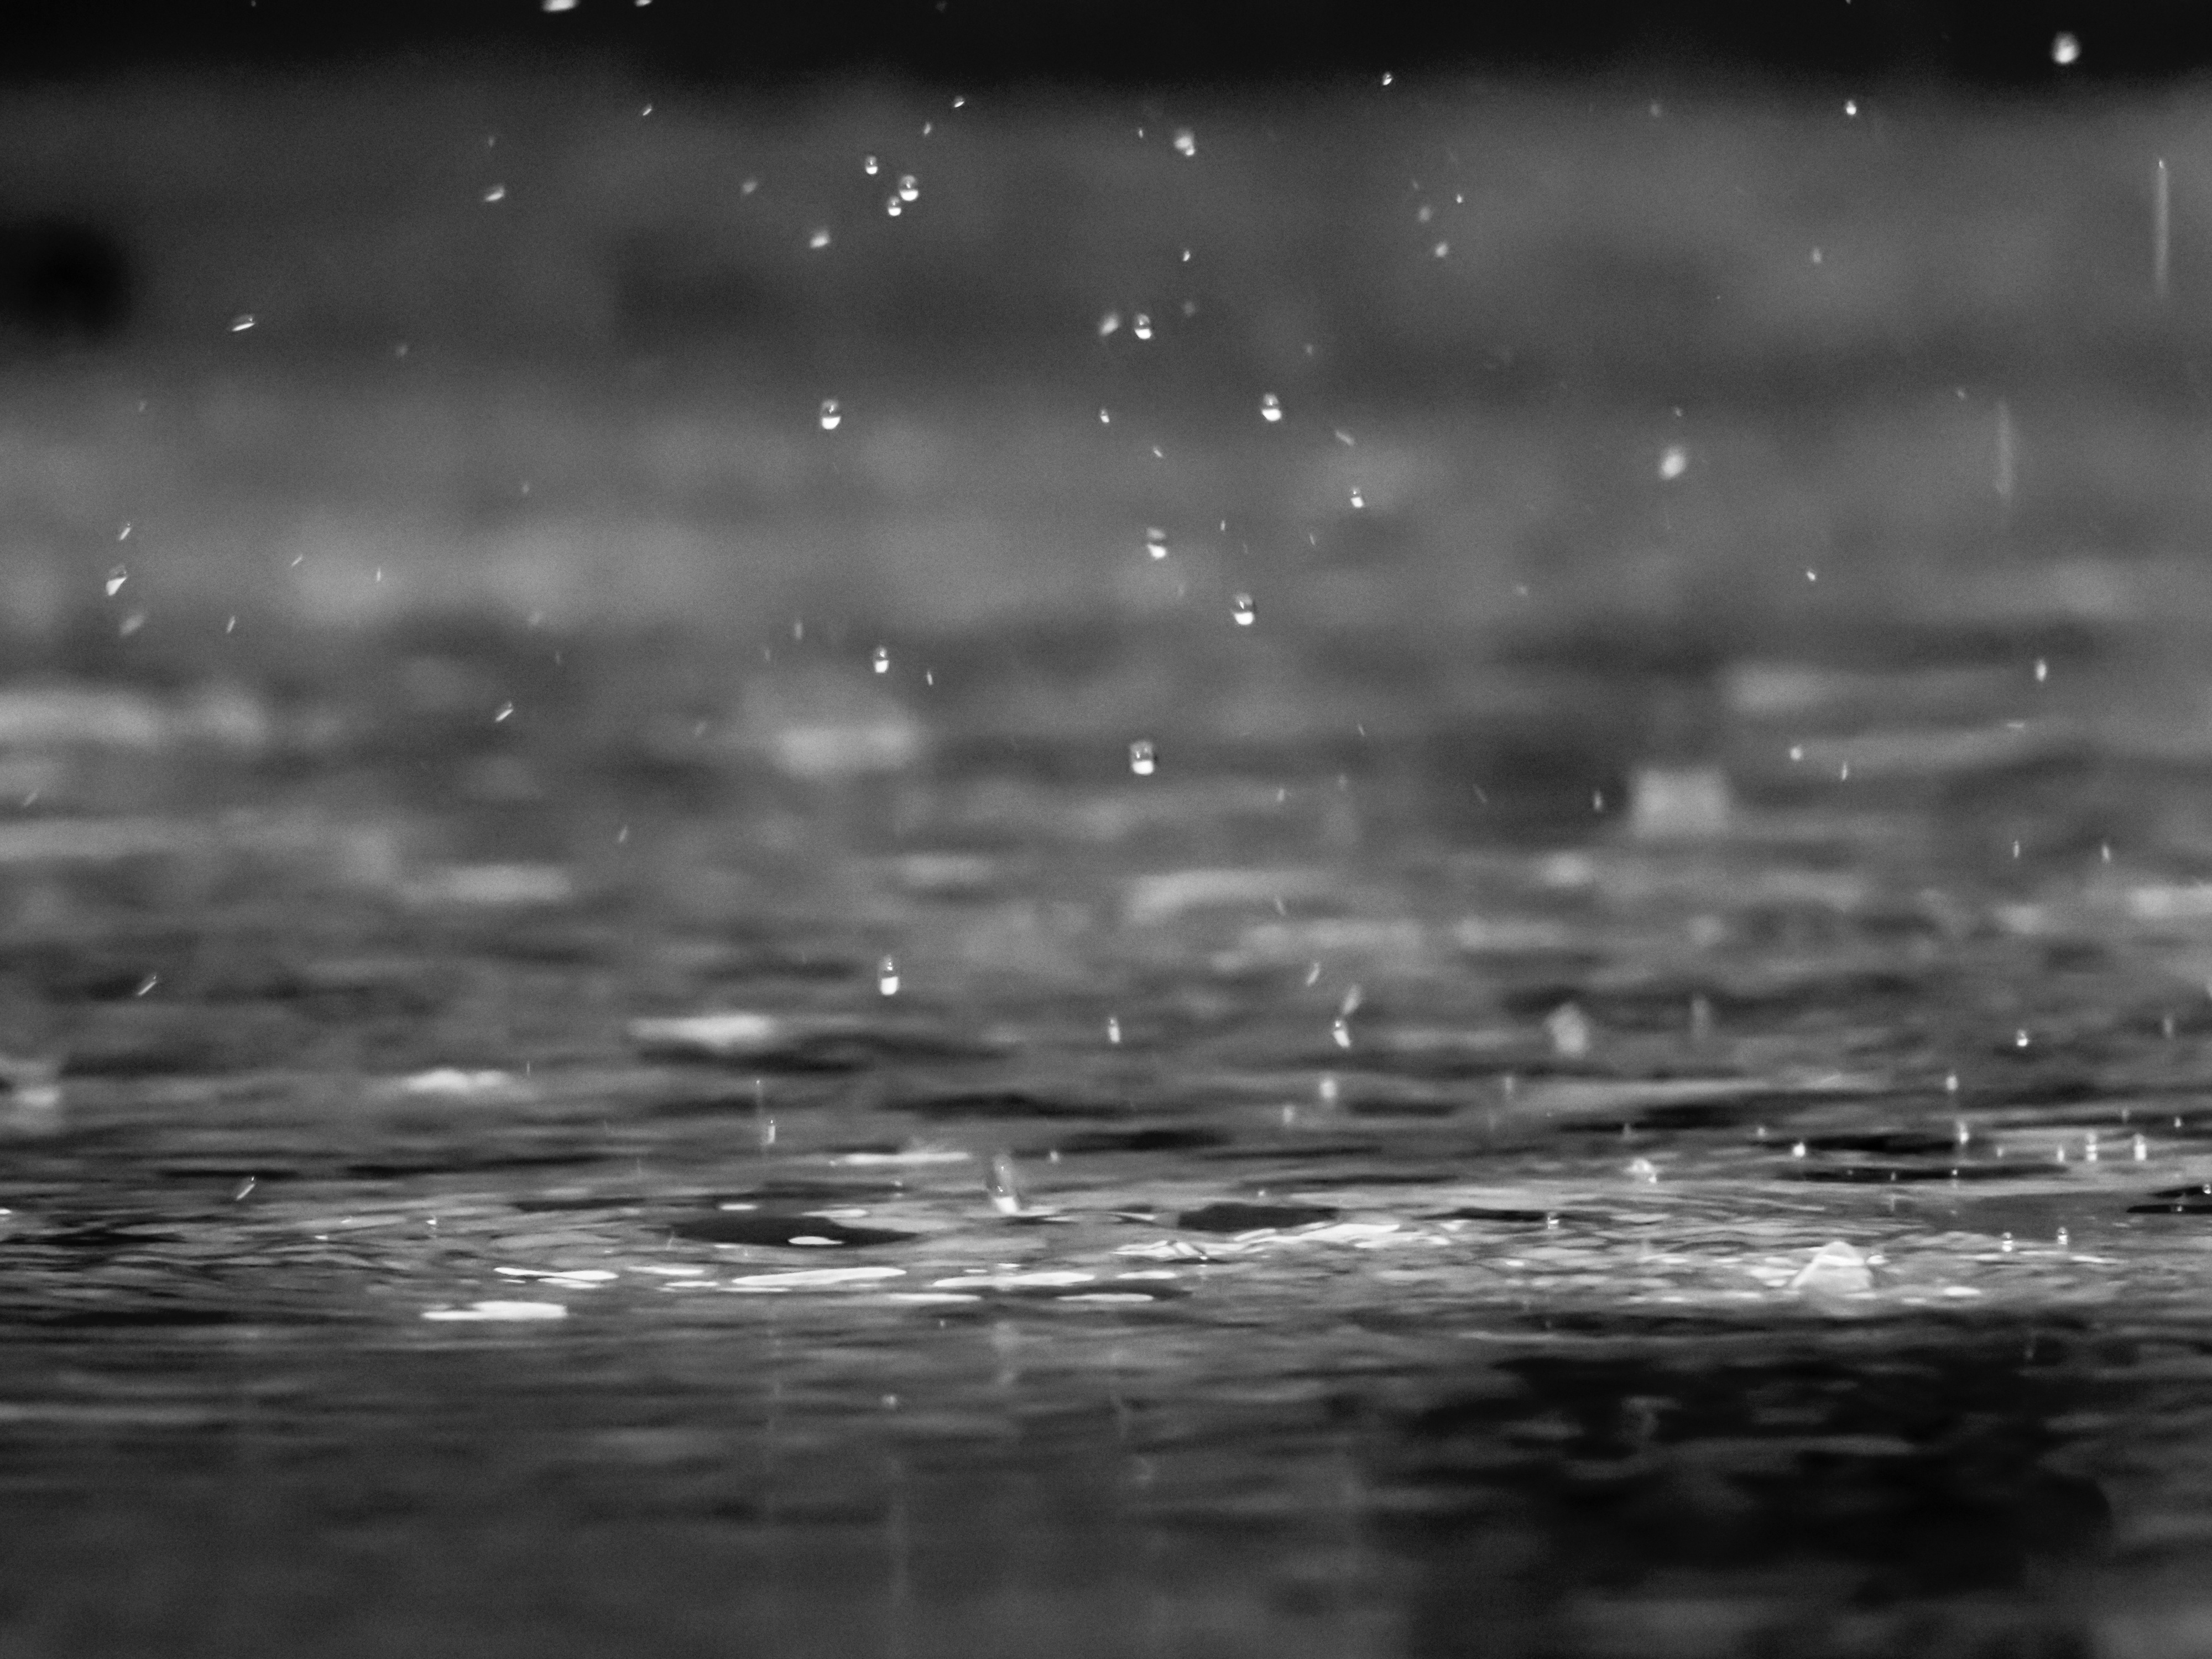
water, drop, black and white, rain, water drop, wave, reflection, weather, monochrome, rain drop, monochrome photography